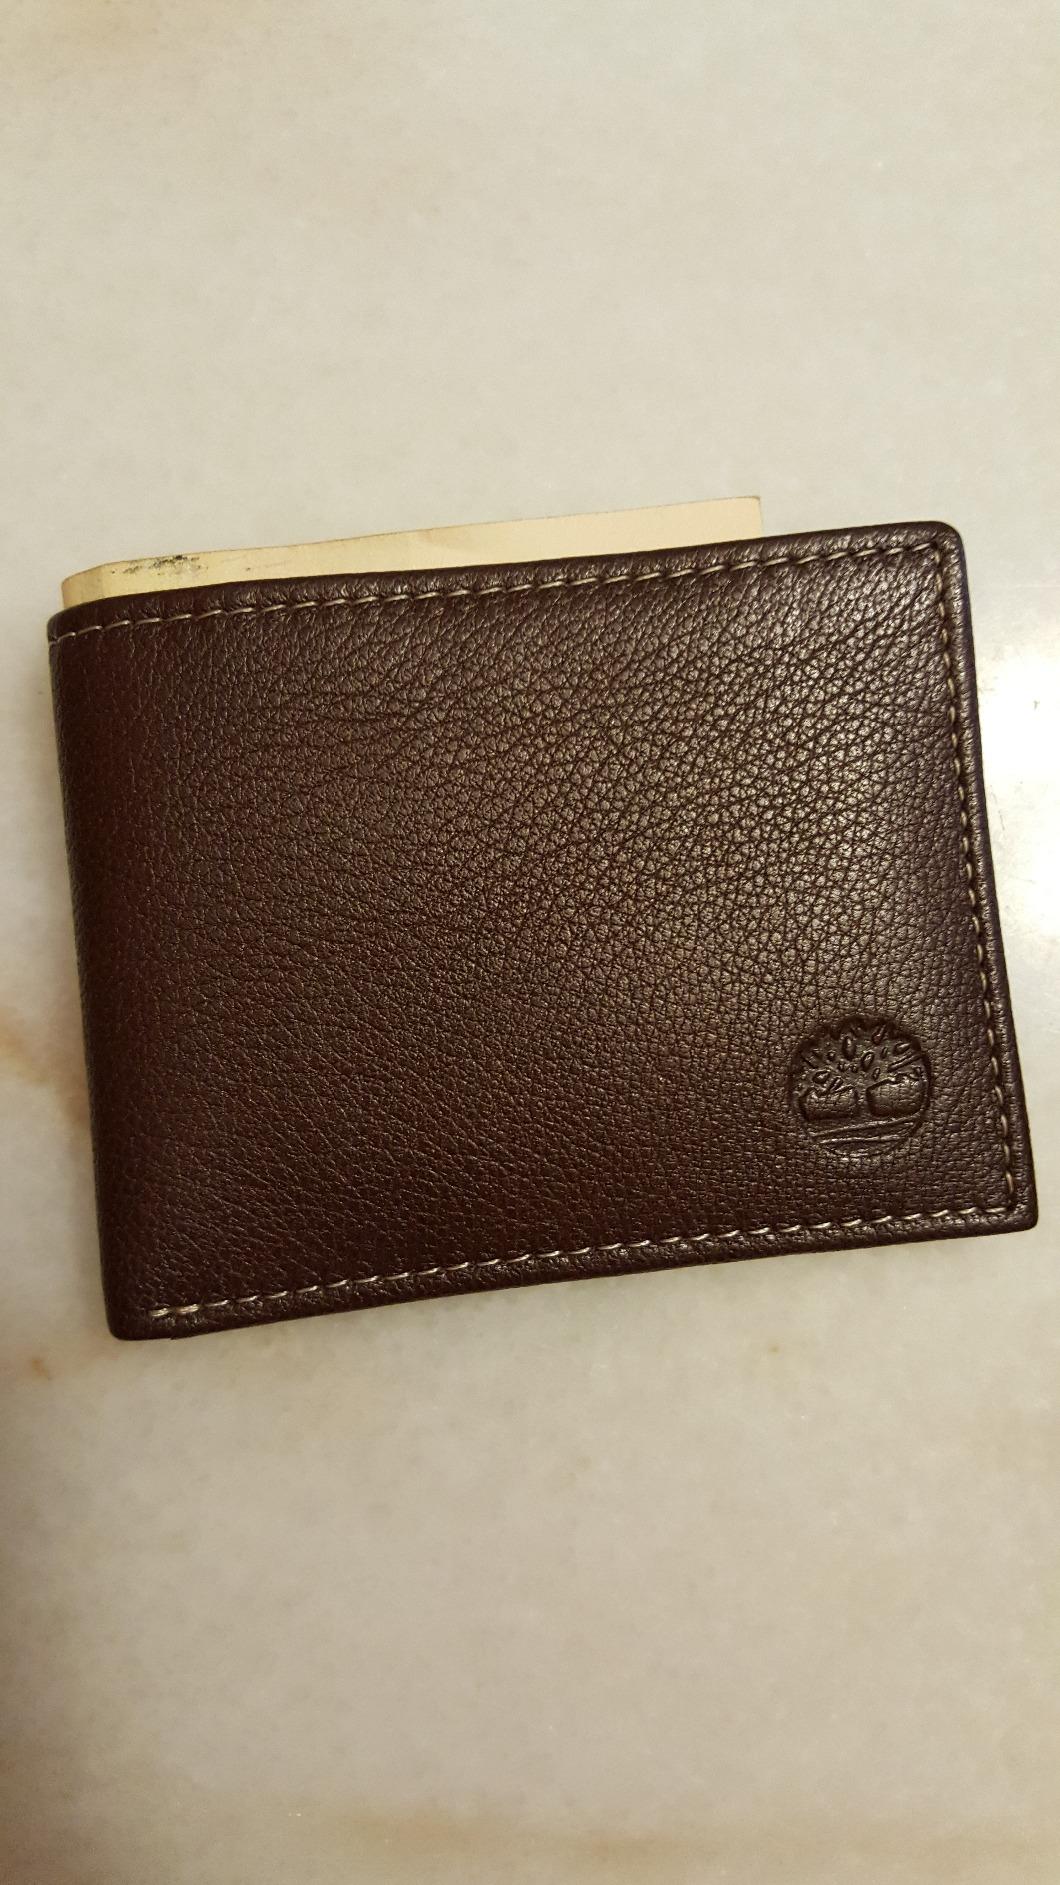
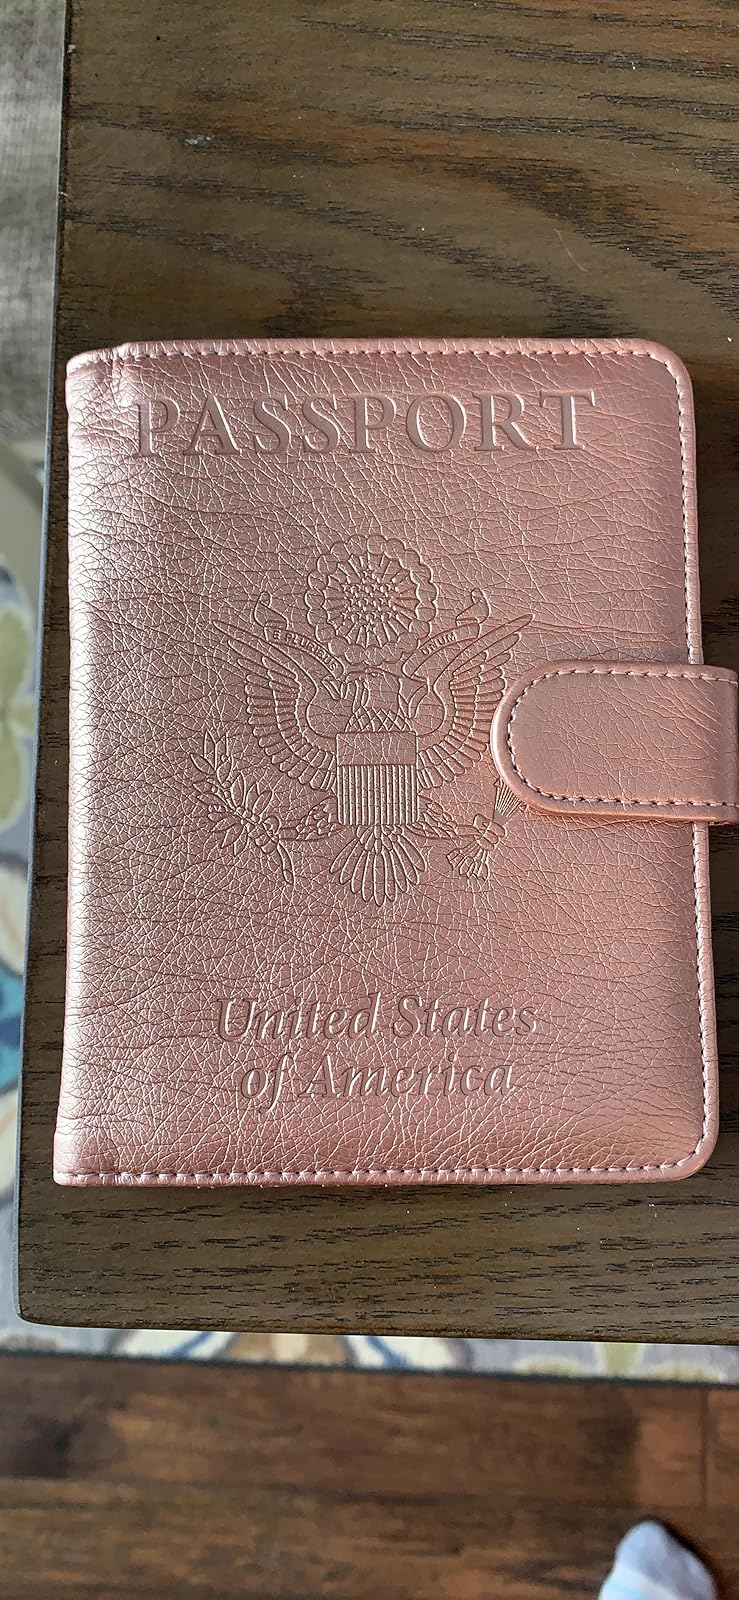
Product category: accessories_wallet
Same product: no